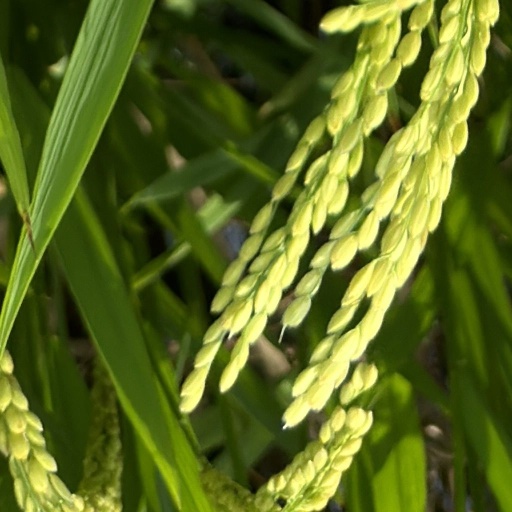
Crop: rice